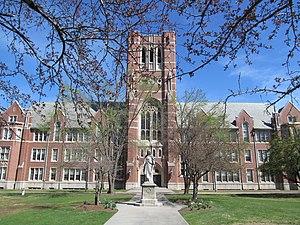
La ville de Chicopee est située dans le comté de Hampden, dans le Commonwealth du Massachusetts, aux États-Unis. Sa population s’élevait à 55 298 habitants lors du recensement de 2010. Chicopee fait partie de l'agglomération de Springfield